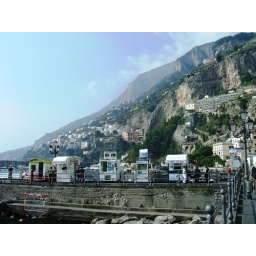
Amalfi from car park near harbour, kiosks are for boat trips.